Atmospheric optics

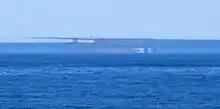
A Fata Morgana of a boat

This optical phenomenon occurs because rays of light are strongly bent when they pass through air layers of different temperatures in a steep thermal inversion where an atmospheric duct has formed. A thermal inversion is an atmospheric condition where warmer air exists in a well-defined layer above a layer of significantly cooler air. This temperature inversion is the opposite of what is normally the case; air is usually warmer close to the surface, and cooler higher up. In calm weather, a layer of significantly warmer air can rest over colder dense air, forming an atmospheric duct which acts like a refracting lens, producing a series of both inverted and erect images.